Brock University

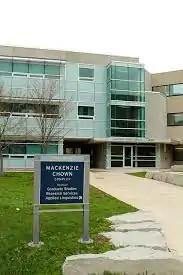
Mackenzie Chown Complex

The Arthur Schmon Tower was built in 1968 and houses the administrative offices for the university. Schmon was the primary force behind getting a university established in the Niagara peninsula and was the chairman of the Brock University Founders' Committee, formed in 1962. The Schmon Tower, along with the surrounding Thistle Complex, are characterized by their distinctive brutalist architecture.